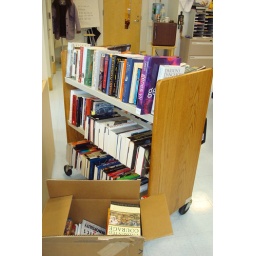
We had boxes of books donated yesterday from a reader with interests in history and science.